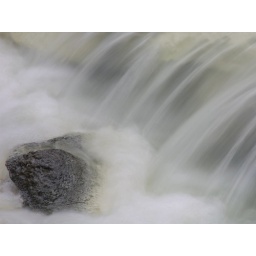
Excess water from the Champagne pool tumbling over the rocks into lake Ngakoro.